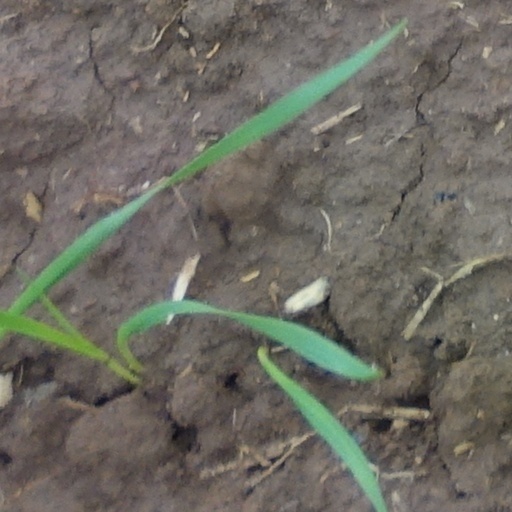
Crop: wheat